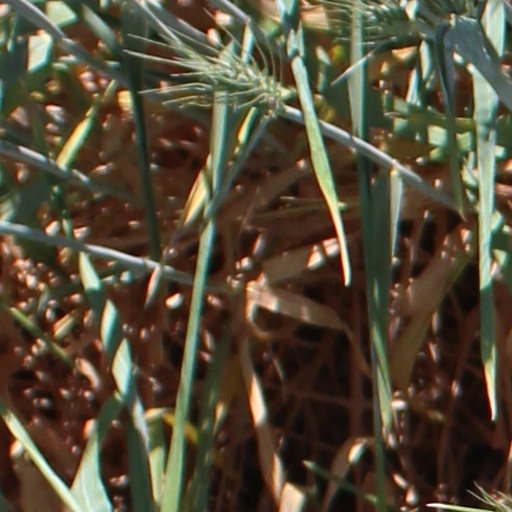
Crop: wheat